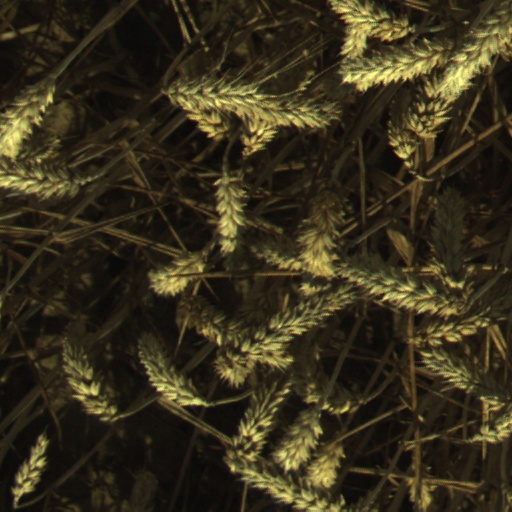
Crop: wheat